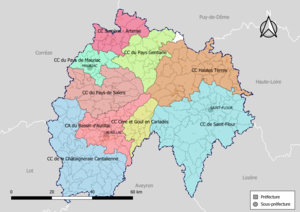
Carte des intercommunalités du département du Cantal, France. Composition au 1er janvier 2019
Au 1ᵉʳ janvier 2020, le département du Cantal compte 9 intercommunalités à fiscalité propre dont le siège est dans le département. Une commune fait partie d'une intercommunalité dont le siège est situé dans le Puy-de-Dôme.